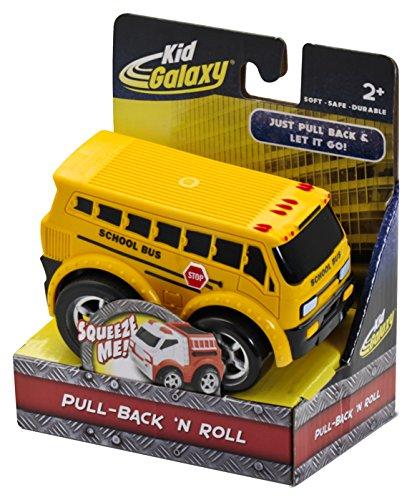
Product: Kid Galaxy Squeezable Pull Back School Bus. Toddler Wind Up Toy for Kids Age 2 and Up
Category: Toys & Games | Play Vehicles | Toy Vehicles
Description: Collect all the Kid Galaxy Squeezable Vehicles Fits in the Kid Galaxy Squeezable Car Carrier.
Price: $8.99
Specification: ProductDimensions:2.8x4.2x2.5inches|ItemWeight:4.8ounces|ShippingWeight:5ounces(Viewshippingratesandpolicies)|DomesticShipping:ItemcanbeshippedwithinU.S.|InternationalShipping:ThisitemcanbeshippedtoselectcountriesoutsideoftheU.S.LearnMore|ASIN:B00KR2Q0JQ|Itemmodelnumber:10903|Manufacturerrecommendedage:24months-7years|Batteries:2AAbatteriesrequired.